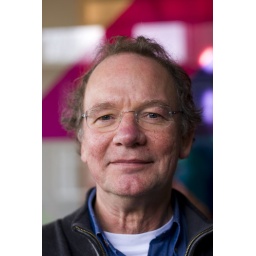
Foto's van 60MM in het VMK. Gemaakt door Sander de Groot; grootsfotografie.nl